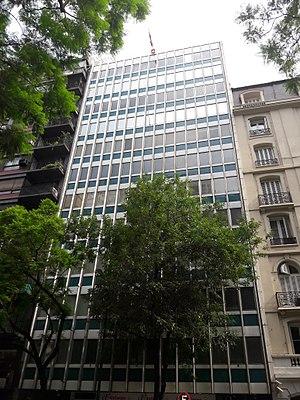
La Confédération suisse est représentée dans le monde grâce à ses missions diplomatiques.